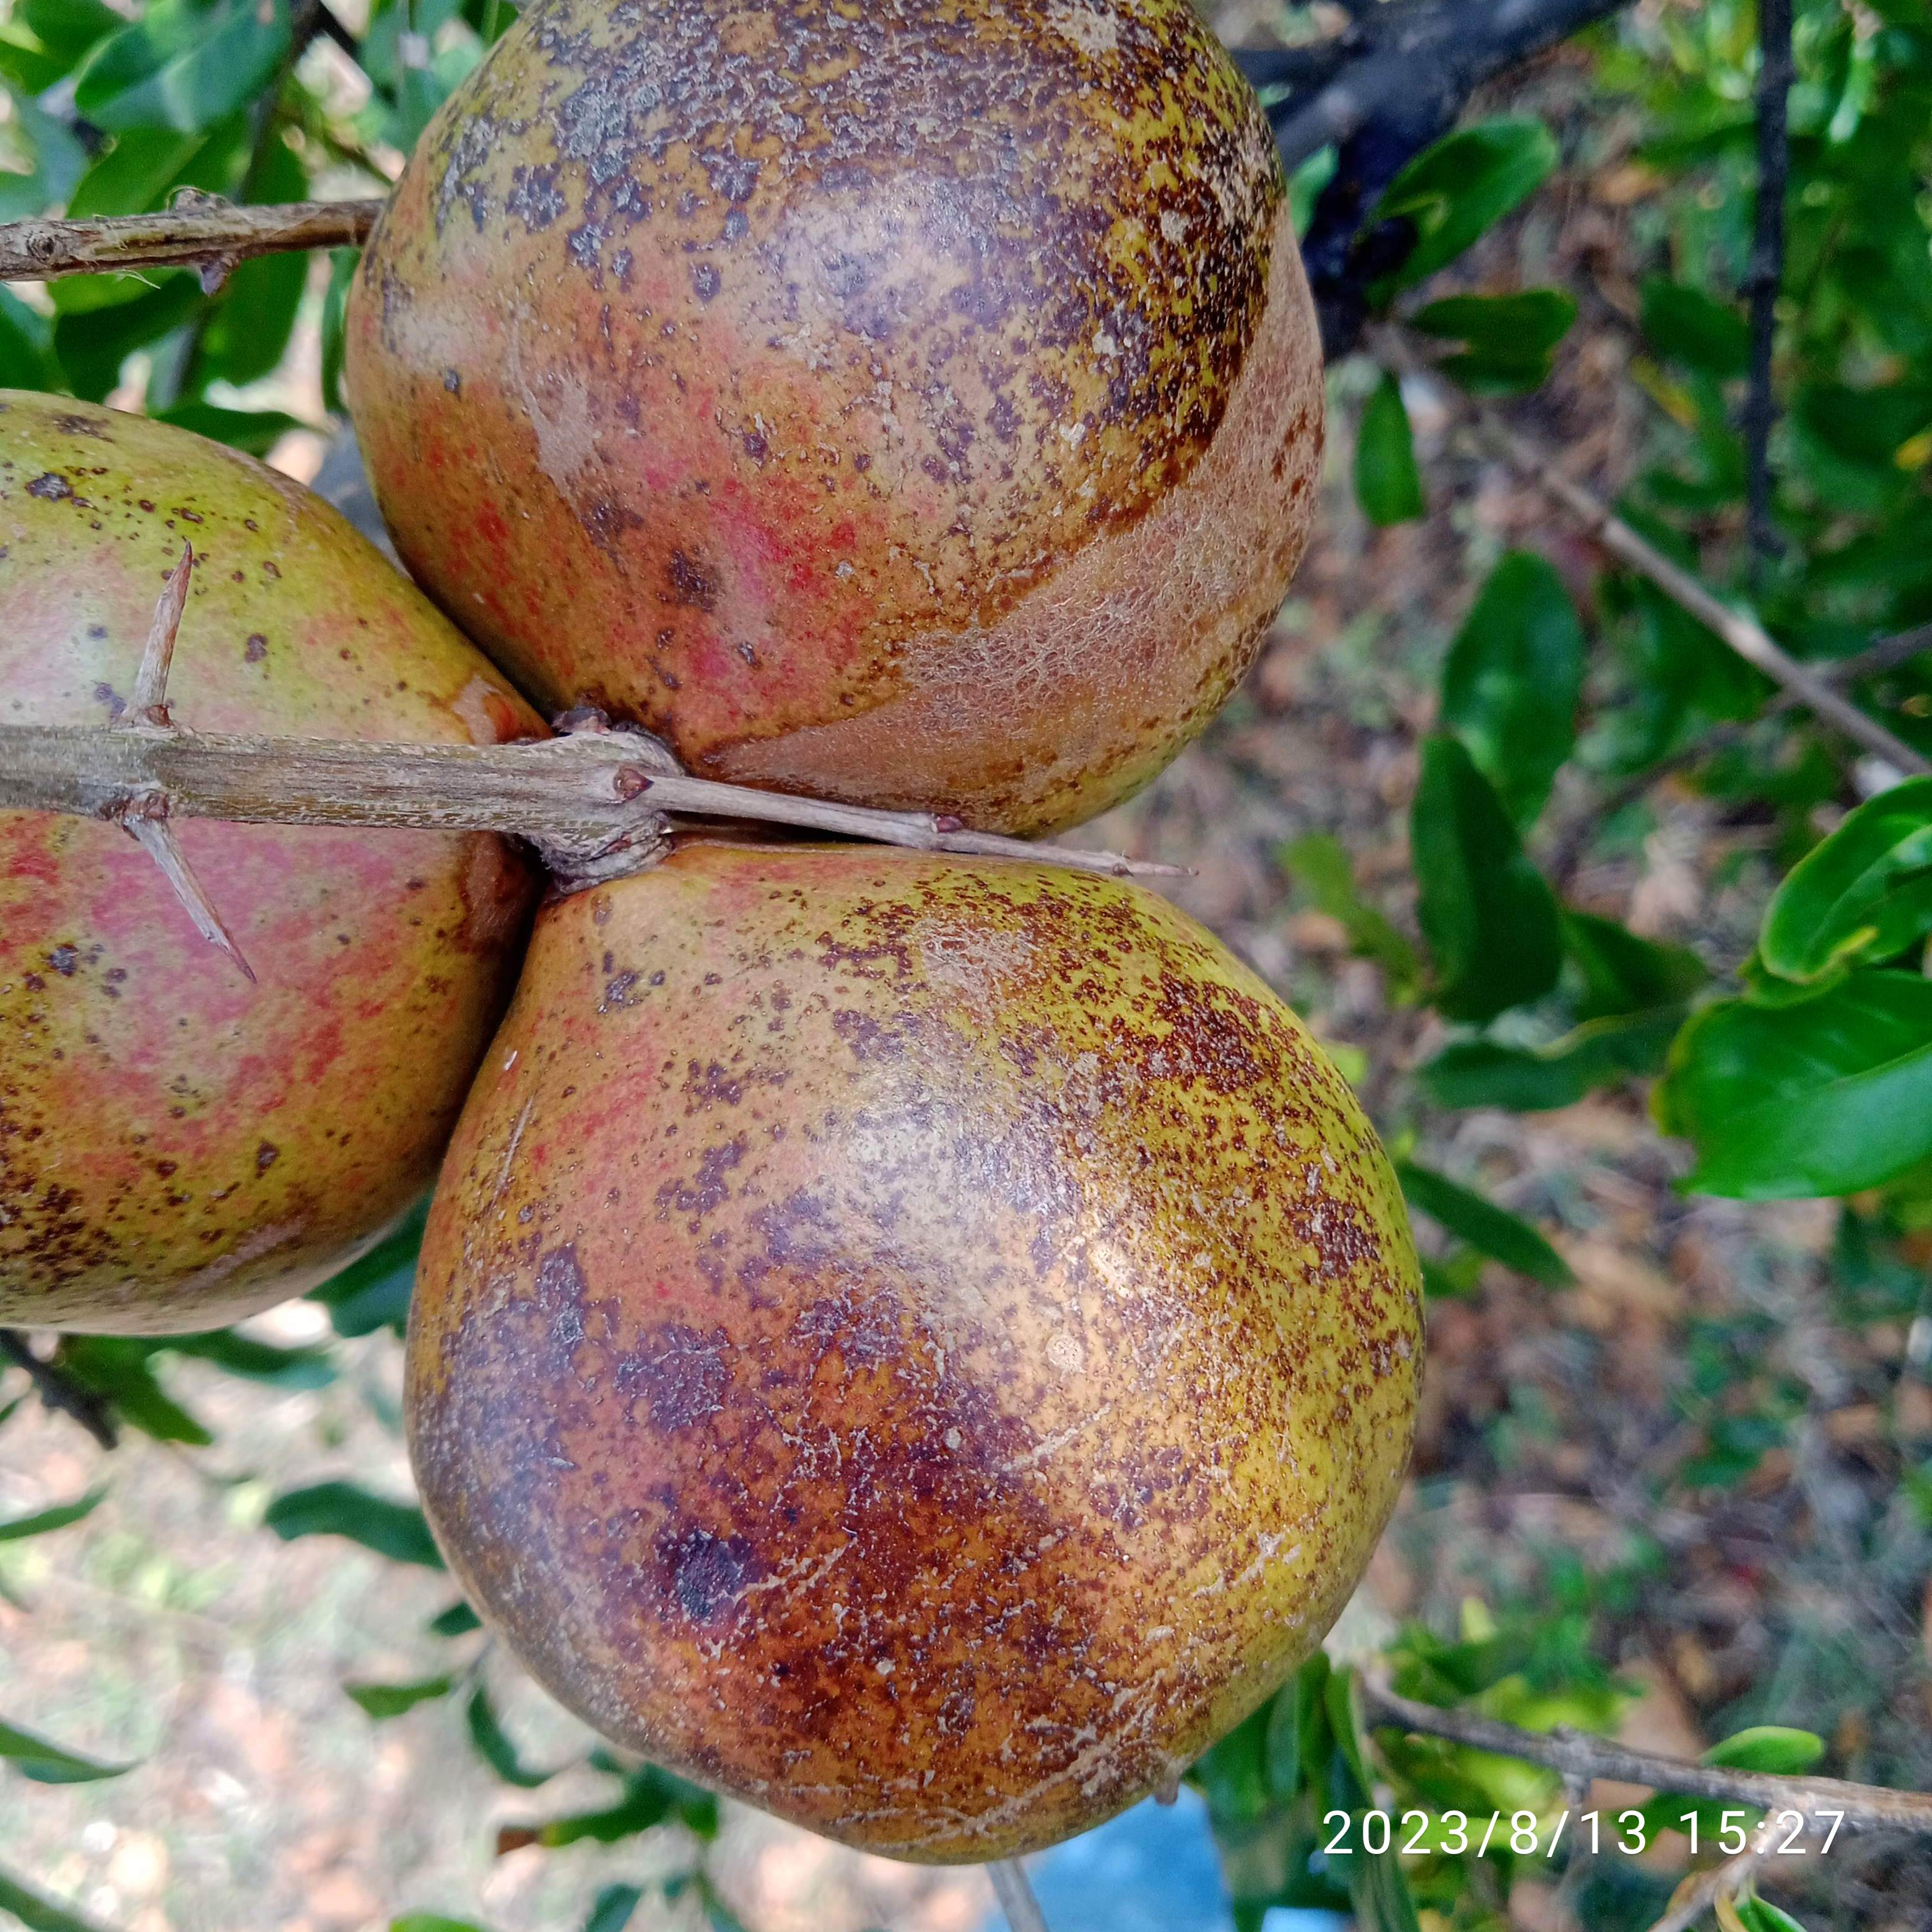
Label: Cercospora